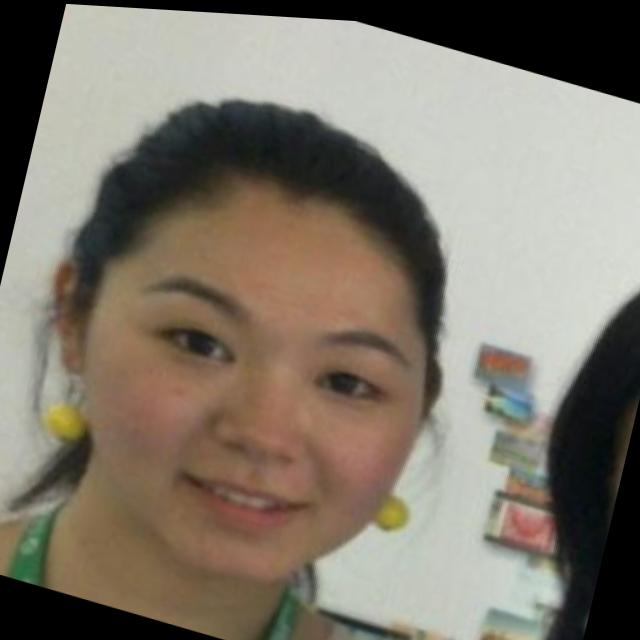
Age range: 21-44